Shahrzad (TV series)

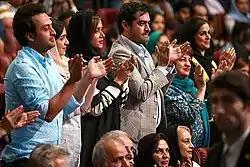

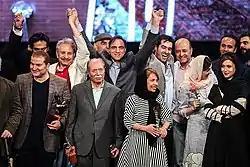

Celebration and appreciation ceremony of the actors of Shahrzad series was held last night, Sunday, May 16, in the presence of the agents of this series and other cinema artists in the conference hall of Milad Tower in Tehran.